Yuyuantan Dongmen (Yuyuantan Park East Gate) station

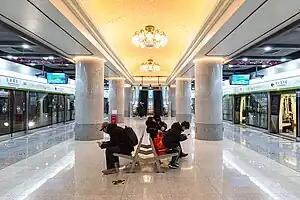
Platform

Yuyuantan Dongmen (Yuyuantan Park East Gate) station is a station on Line 16 of the Beijing Subway. It is located near the East Gate of Yuyuantan Park. The station opened on 31 December 2021. It was the southern terminus of the line before the southern section to opened on 31 December 2022.